Ravenna

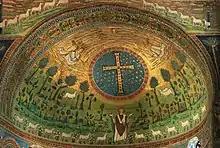
Transfiguration of Jesus. Allegorical image with and lambs represent apostles, 533–549, apse of Basilica of Sant'Apollinare in Classe.

Following the conquests of Belisarius for Eastern Roman Emperor Justinian I in the 6th century, Ravenna became the seat of the Byzantine governor of Italy, the Exarch, and was known as the Exarchate of Ravenna. It was at this time that the Ravenna Cosmography was written.